Women in classical music

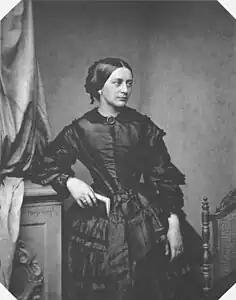
Clara Schumann was a renowned pianist and composer, known for her symphonic, chamber, and art song works.

It used to be considered proper for a young woman in upper society to attain proficiency on a classical instrument, usually the piano, harp, classical guitar, or voice. Women's roles in music, whether it be performance or education, was meant for their private lives inside their homes, rather than for public 'display'. Further, women were not trained as professionals, because it was considered immodest for a woman to perform in public. These etiquette guidelines were typically spread by books such as "Letters to a Young Lady" written by John Bennett in 1798, and "Letters to Young Ladies" written by Lydia Sigourney in 1844. Musical performance was seen as a feminine pursuit, and thus schools for women often had more of a focus on music than schools for boys. In fact, the first music conservatory in the United States, Music Vale Seminary, was established in 1835 for the purpose of teaching women music. The culture of women learning music was strong in the 18th century and George Washington's step-granddaughter Eleanor Custis Parke and Thomas Jefferson's wife Martha Jefferson were musicians.